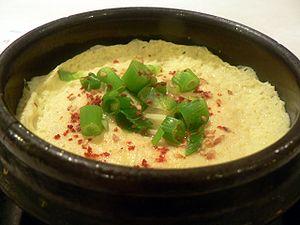
Les œufs à la vapeur à la coréenne sont des œufs de poule battus avec de l'eau ou un bouillon d'algue et/ou d'anchois puis cuits à la vapeur 10 min jusqu'à texture tremblante. Ils sont cuits avec des légumes et servis avec des épices et servis chauds.